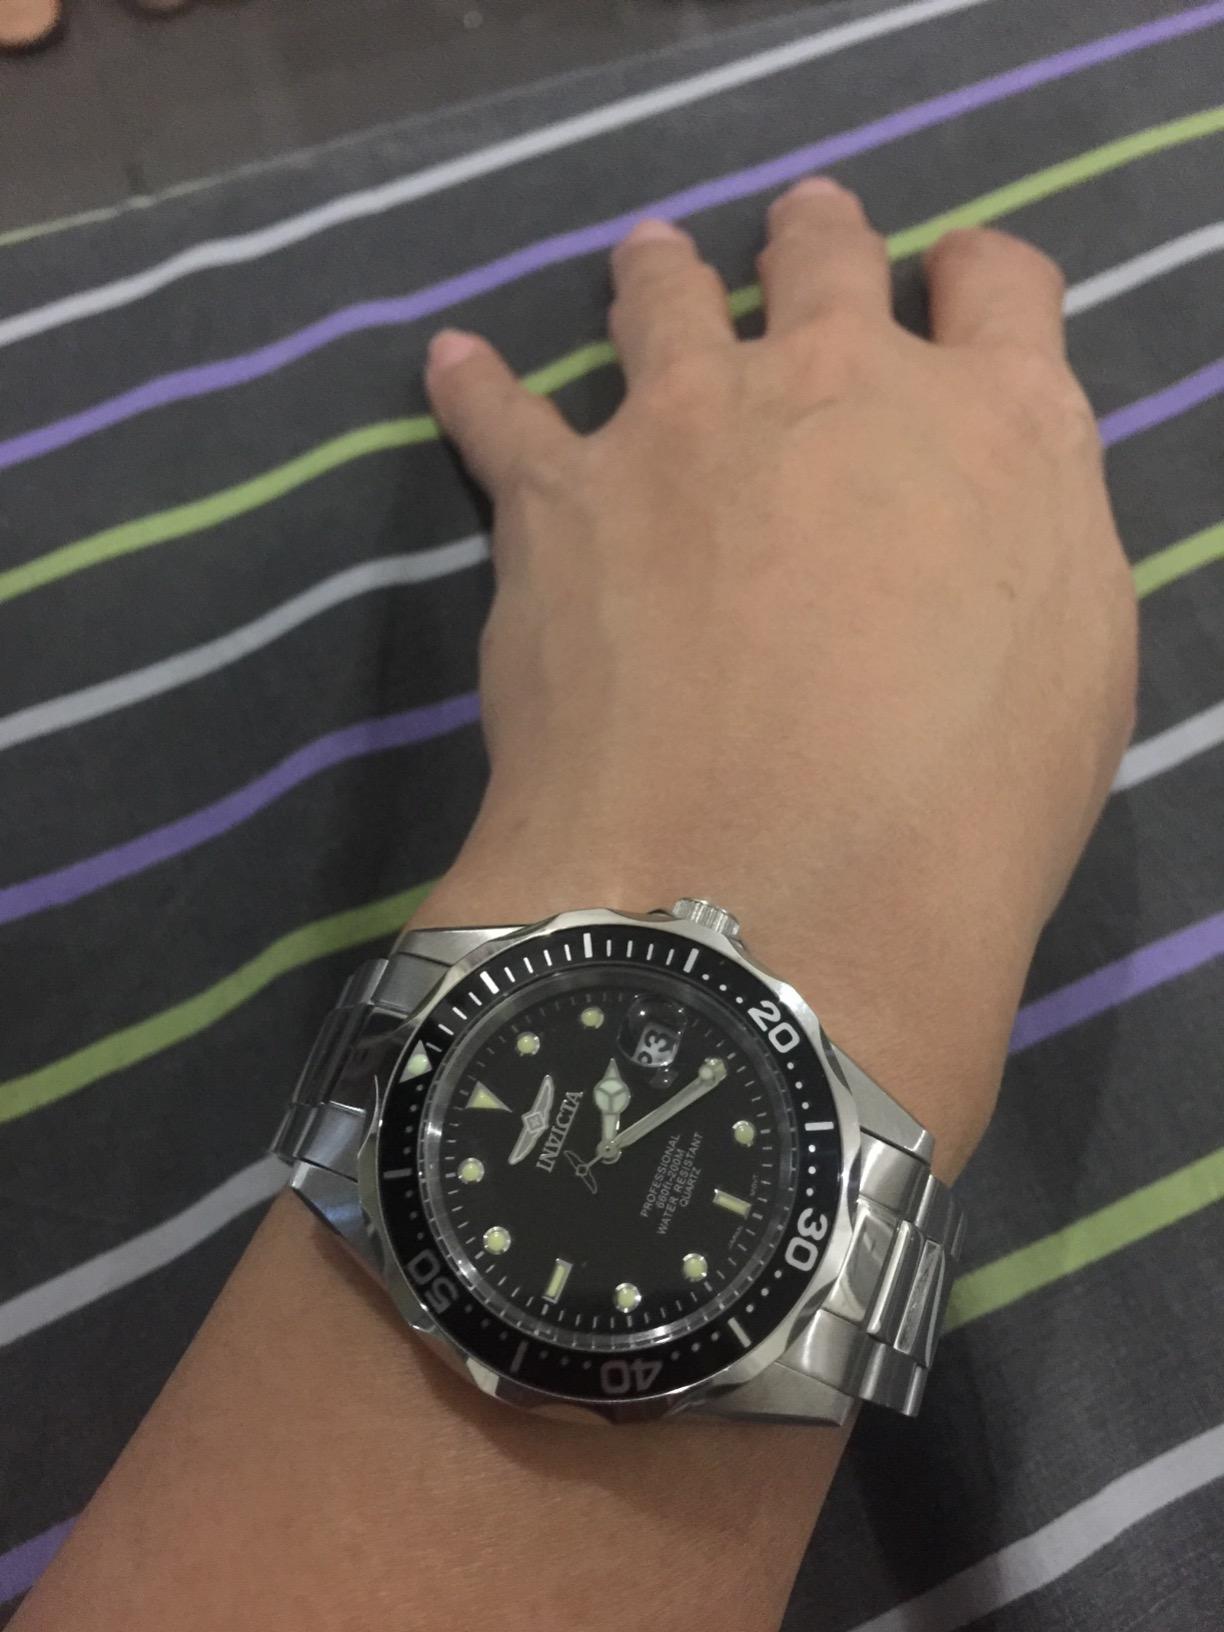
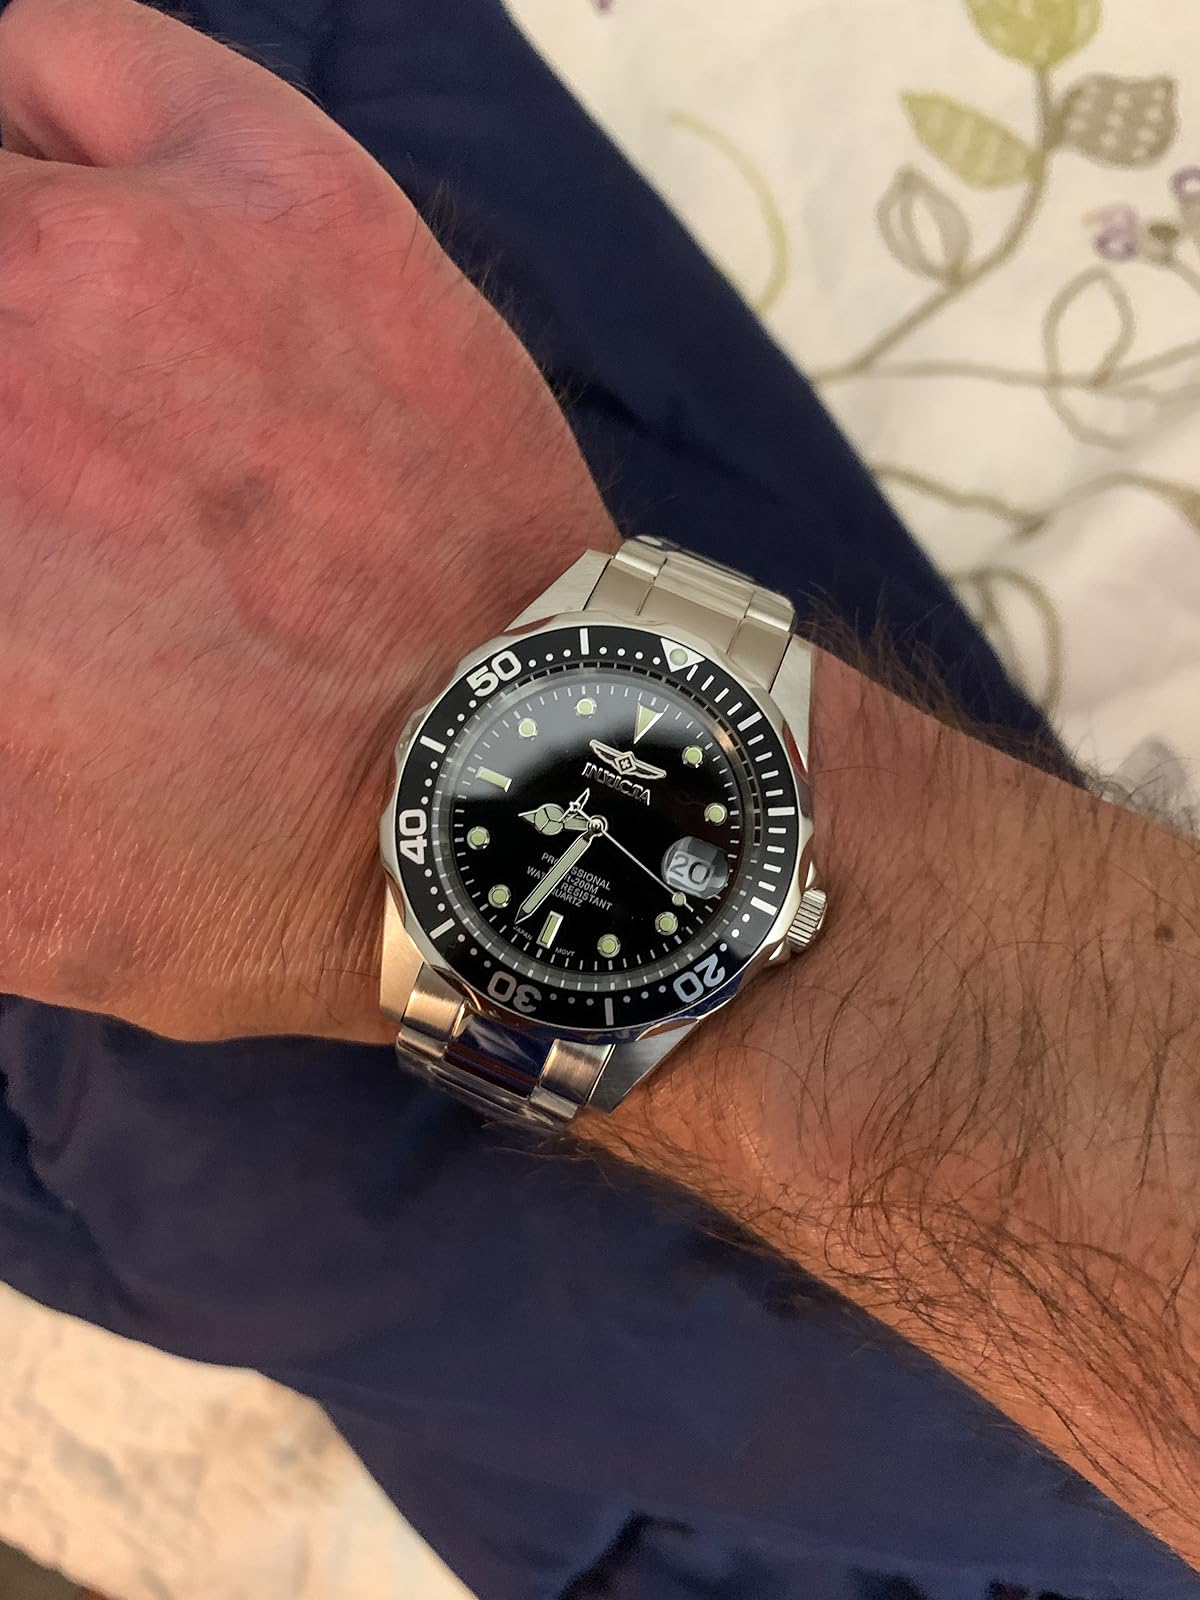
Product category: accessories_watch
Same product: yes